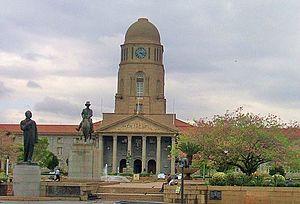
Pretoria Afrique_australe au Afrique du Sud
La statue de Tshwane située au centre de Pretoria en Afrique du Sud, rend hommage à un chef tribal ndébélé qui aurait porté le nom de Tshwane.